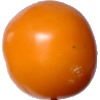
Label: Tomato Yellow 1